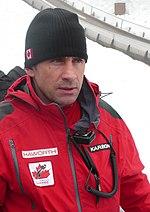
Tadeusz Bafia, entraîneur de l'équipe féminine de saut à ski du Canada, à Braunlage, janvier 2011